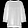
Label: Pullover